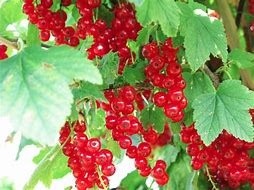
Label: redcurrant